Federalist revolts

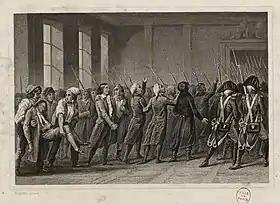
Arrest of the Girondins in the Convention on 2 June 1793

The Federalist revolts were uprisings that broke out in various parts of France in the summer of 1793, during the French Revolution. They were prompted by resentments in France's provincial cities about increasing centralisation of power in Paris, and increasing radicalisation of political authority in the hands of the Jacobins. In most of the country, the trigger for uprising was the exclusion of the Girondins from the National Convention after the Insurrection of 31 May – 2 June 1793. Although they shared common origins and political objectives, the revolts were not centrally organised or well-coordinated. The revolts were put down by the armies of the Convention over the following months. The Reign of Terror was then imposed across France to punish those associated with them and to enforce Jacobin ideology.